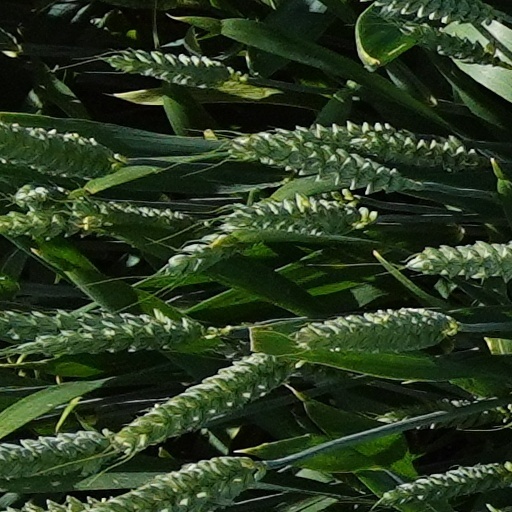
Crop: wheat